Taizicheng railway station

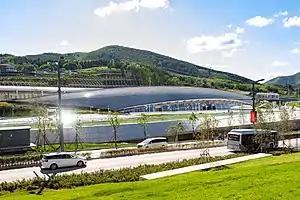
Taizicheng railway station building

Taizicheng railway station, is a railway station in Taizicheng, Chongli District, Zhangjiakou, Hebei. It is the terminal of Chongli railway. The station hall started construction in August 2018 to build a high-speed railway station on the Chongli railway (Olympic branch of Beijing–Zhangjiakou intercity railway) opened on Dec 30, 2019.